Henry Waterman Warren

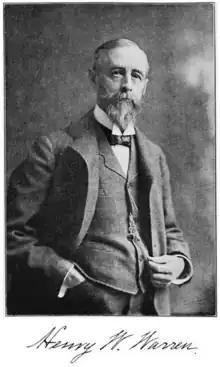
A portrait of Warren included in his book

Henry Waterman Warren (March 18, 1838 – February 21, 1919) was an American teacher, plantation owner, tanner, judge, and politician. He wrote an account of his time as a carpetbagger.